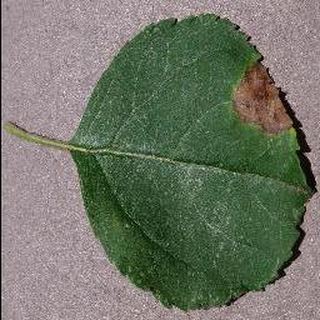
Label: apple_black_rot